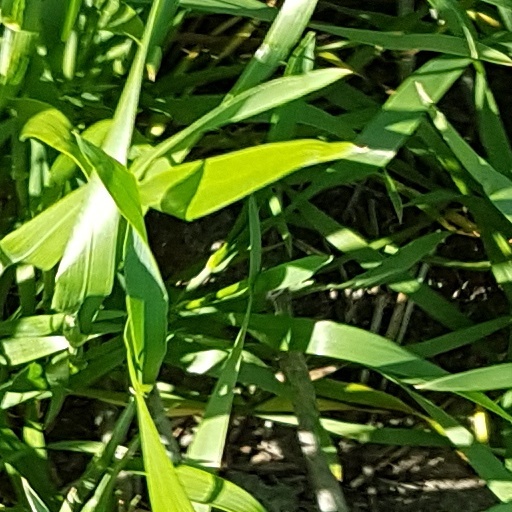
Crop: wheat